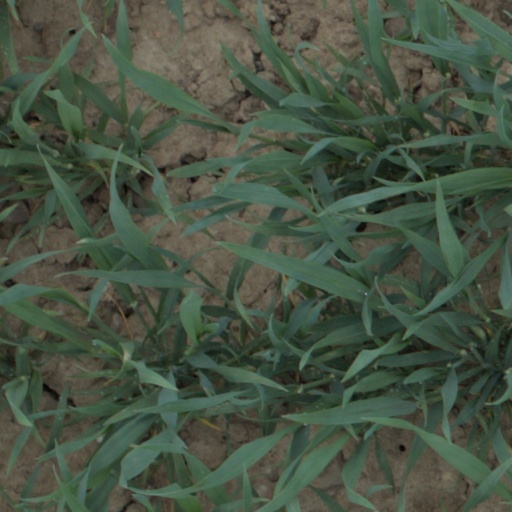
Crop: wheat